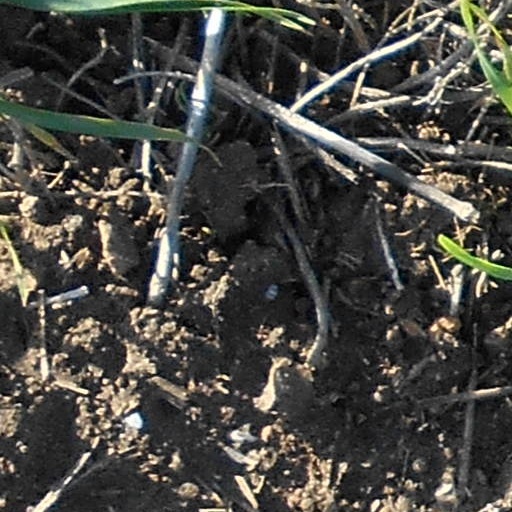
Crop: wheat